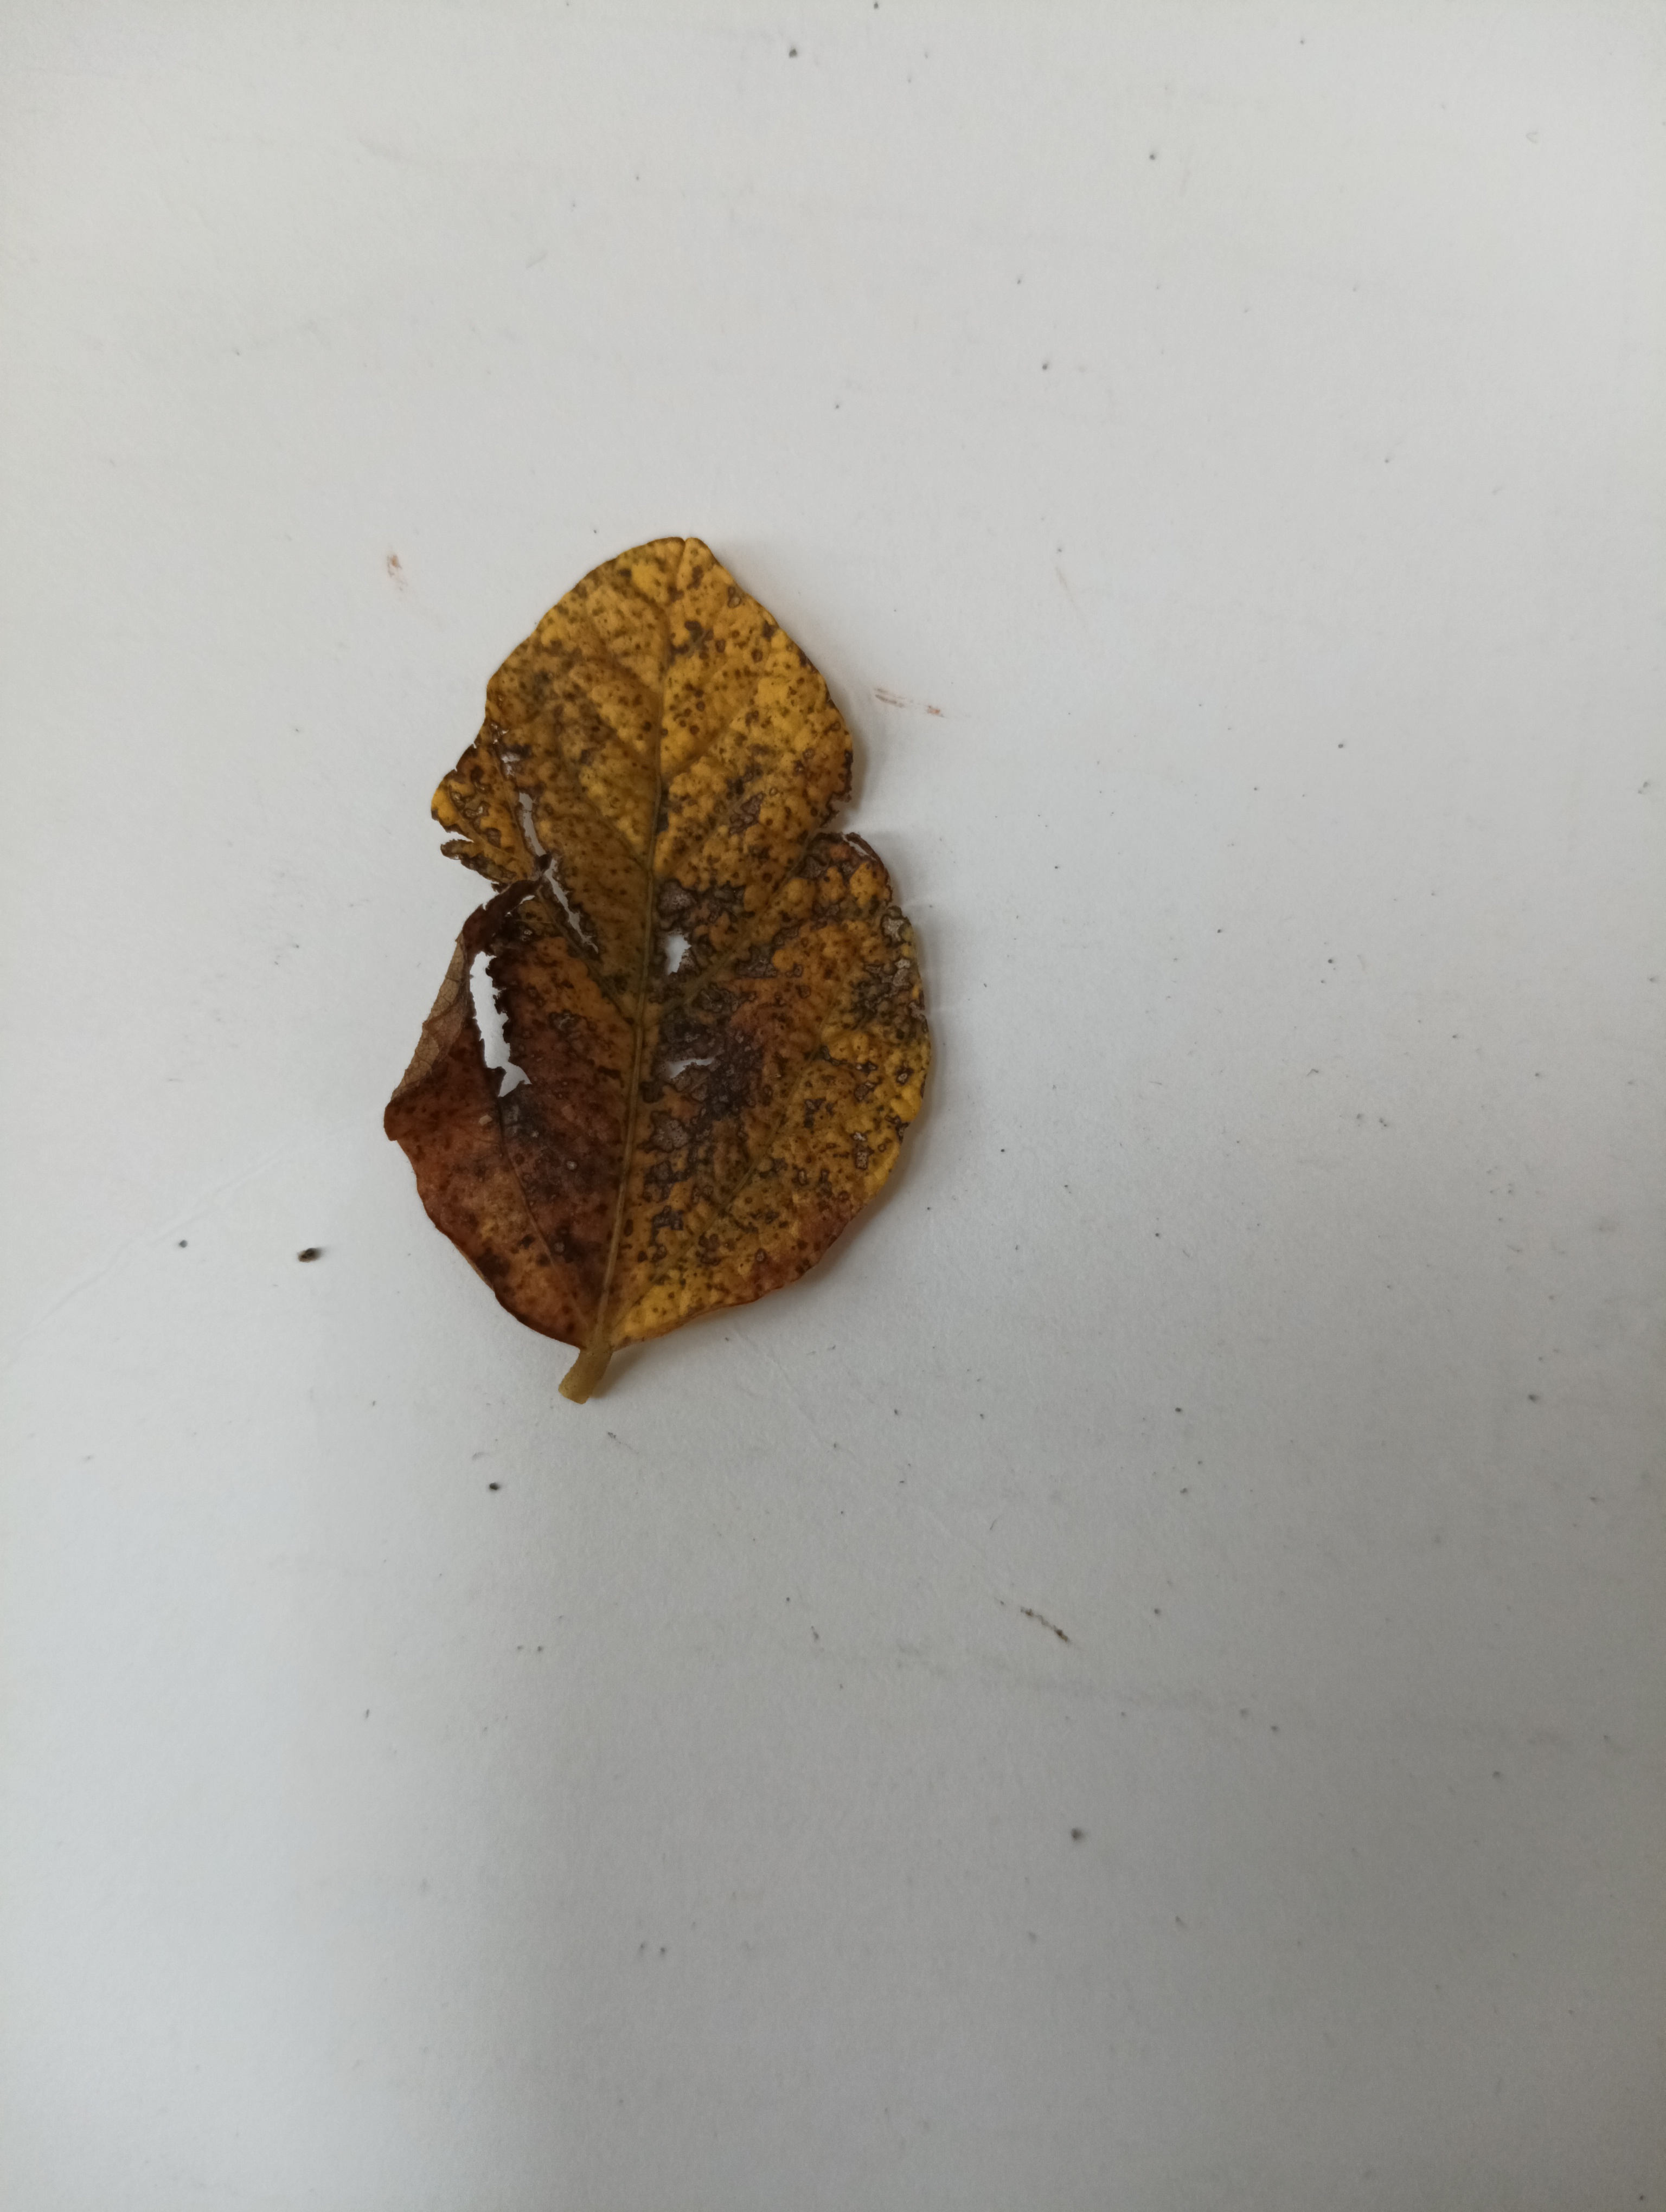
Label: Dry_leaf